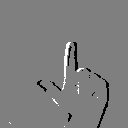
ASL letter: l